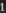
Number: 1